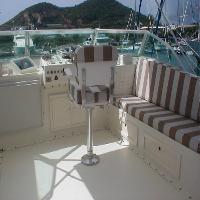
Weather: sun or clear